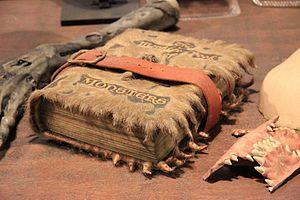
Harry Potter et le Prisonnier d'Azkaban est le troisième roman de la série littéraire centrée sur le personnage de Harry Potter créé par J. K. Rowling. Il a été publié le 19 octobre 1999 en France.
Dans l'univers de Harry Potter, fondé sur la série romanesque Harry Potter et la pièce de théâtre Harry Potter et l'Enfant maudit, de nombreux objets apparaissent et sont répertoriés ci-dessous.